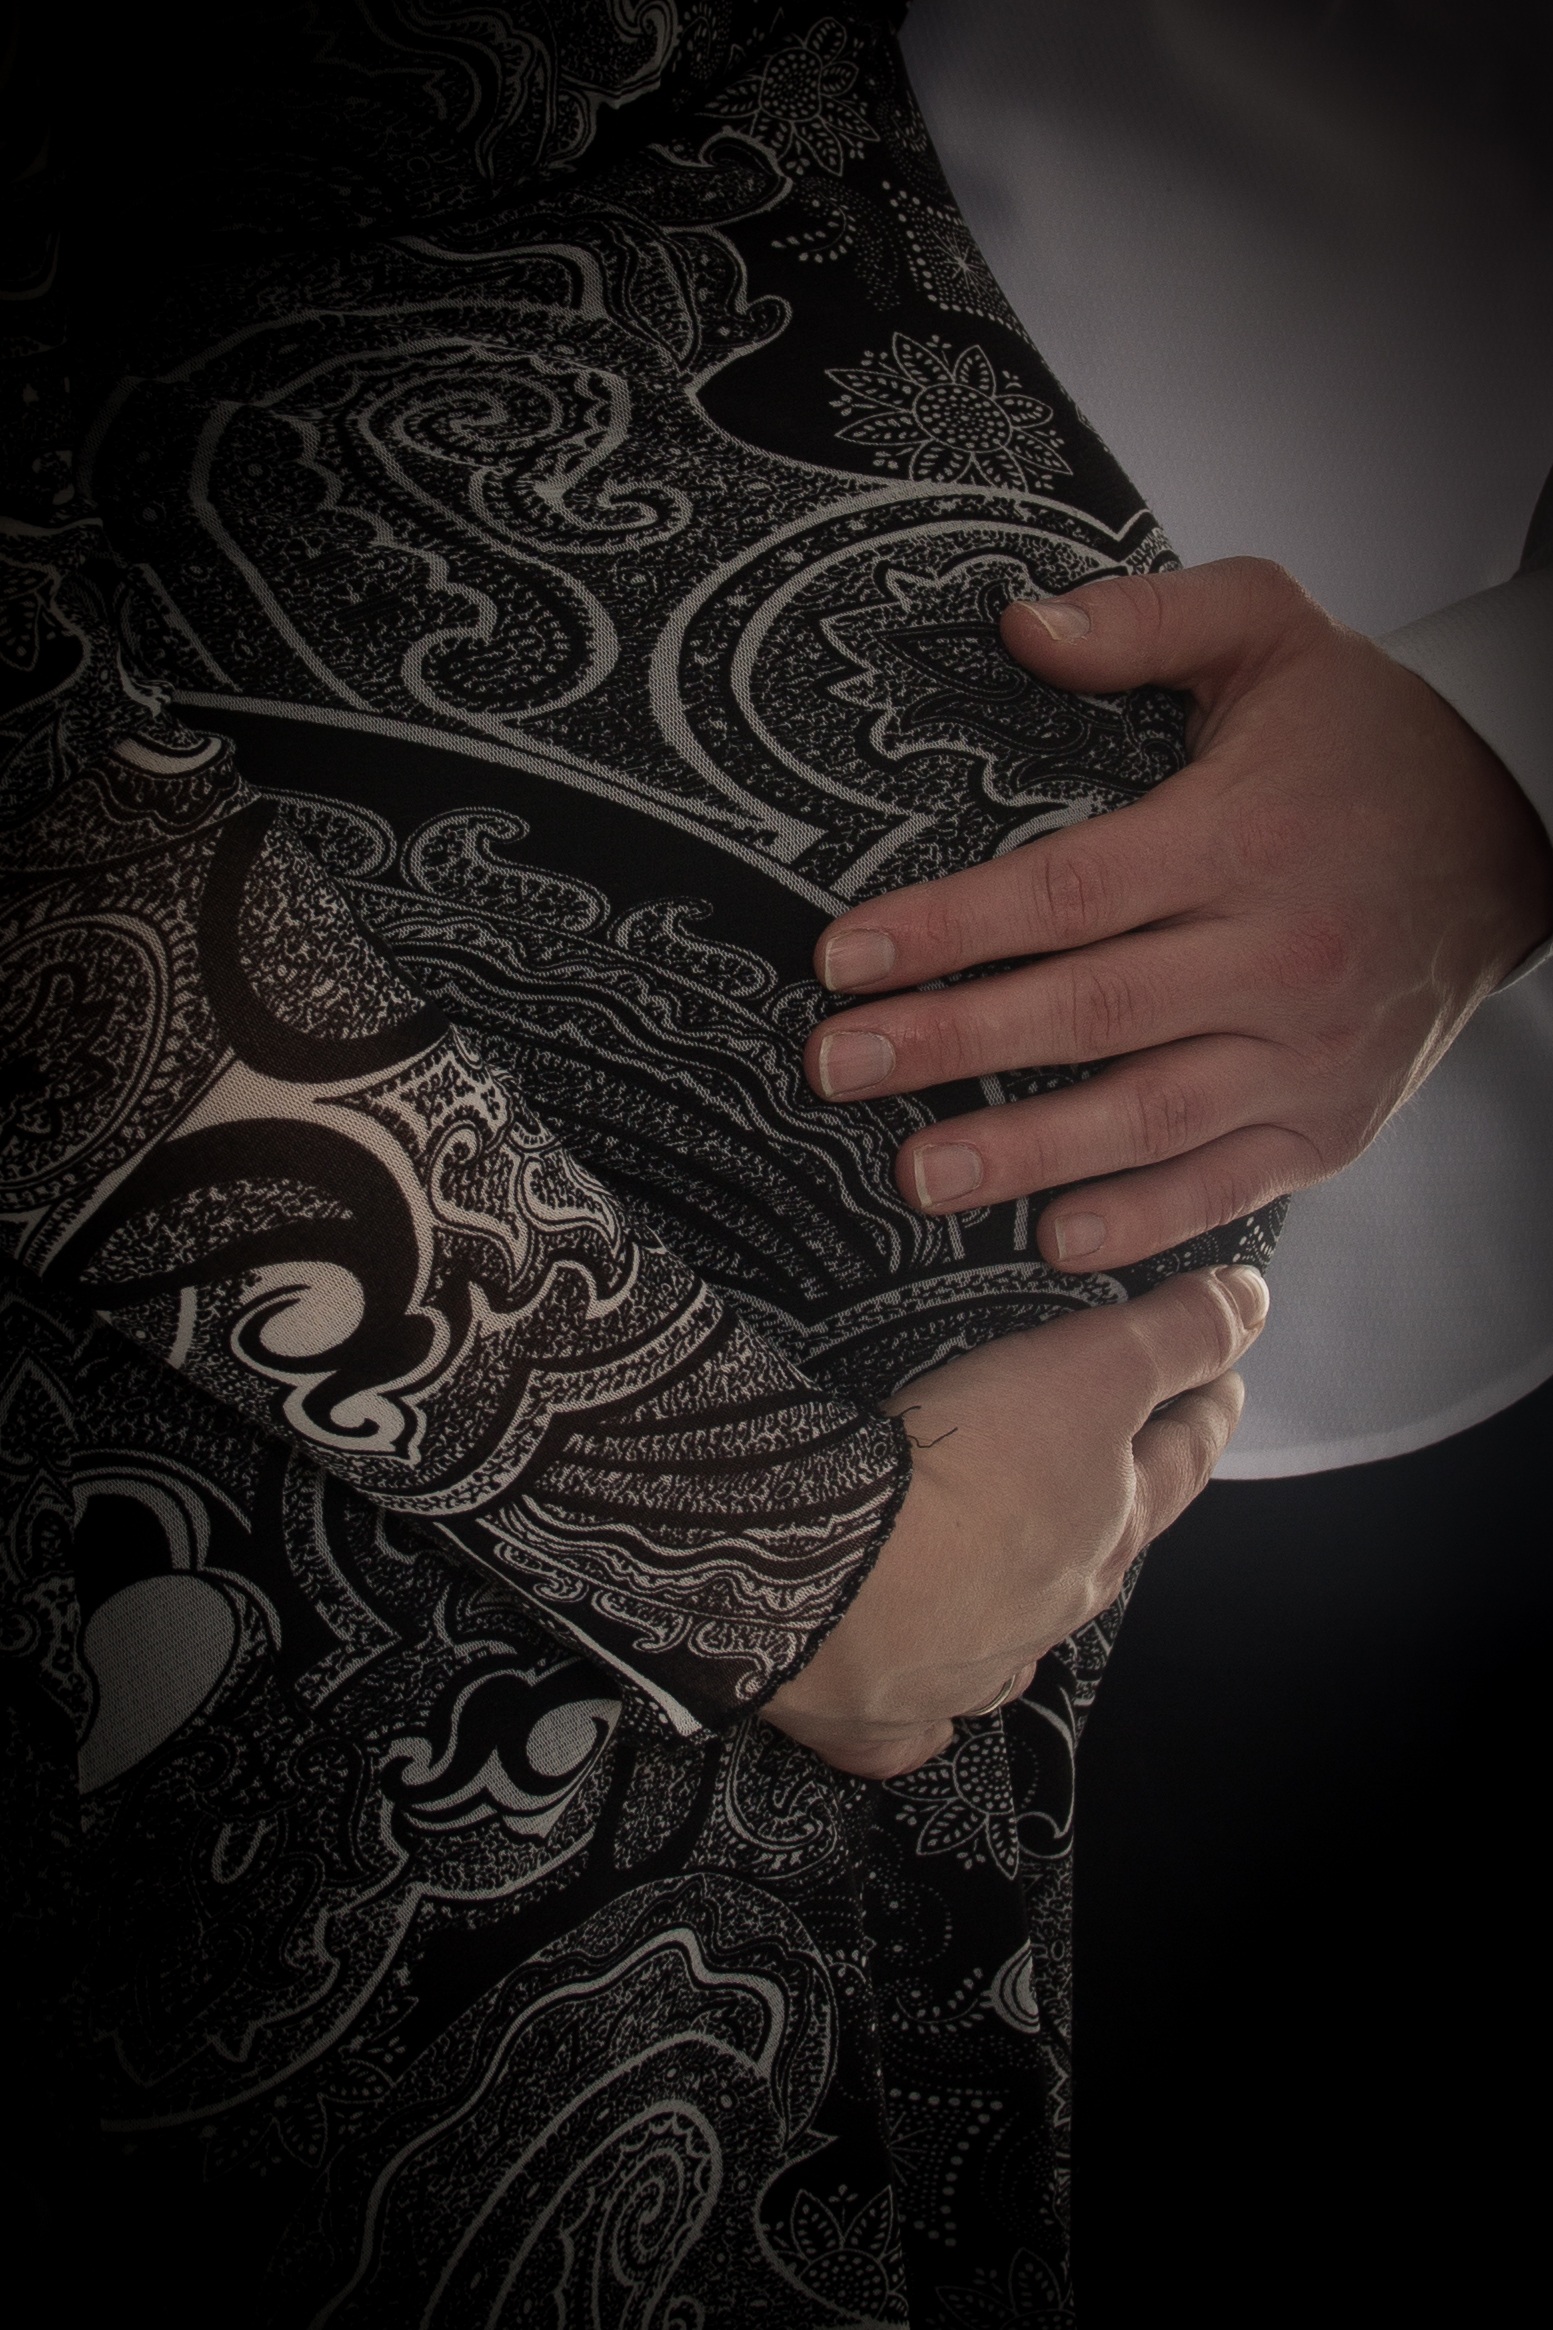
hand, man, people, woman, female, love, pattern, young, youth, fresh, father, clean, human, care, black, descent, healthy, arm, health, life, chest, pregnancy, family, affection, wife, mother, design, happy, women, hands, sound, new, hope, mam, pregnant, belly, beauty, joy, beautiful, nice, cloister, gem, baren, keep, body, true, luck, fortune, persons, parents, adult, stomach, pa, other, birth, good mood, satisfied, able, hopeful, useful, wait and see, embracing, relatives, youthful, inexperienced, certain, my love, ma, in forecast, in foal to, cherish, provide, life span, lifelong, waiting for, populate, populated, like to see, lower abdomen, thoroughly clean, hartig